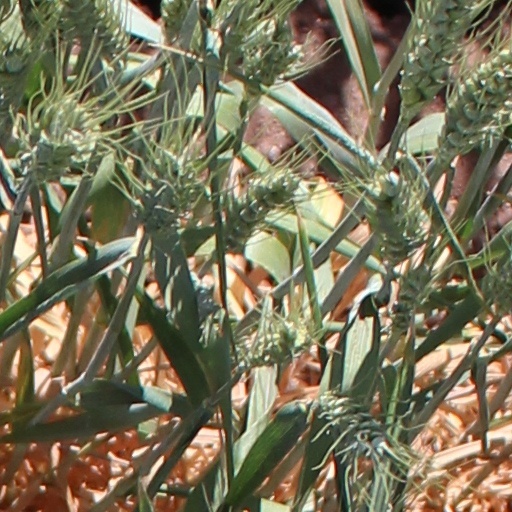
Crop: wheat